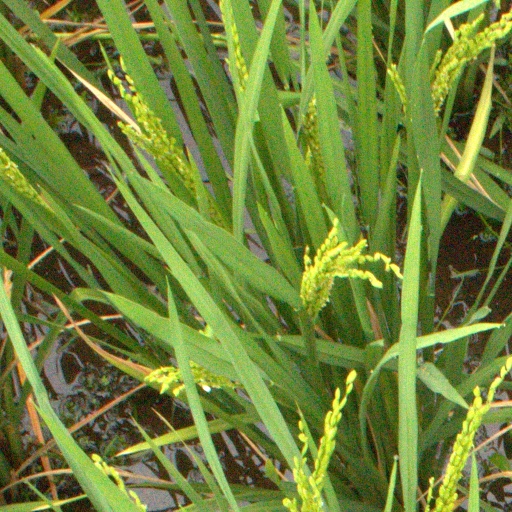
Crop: rice